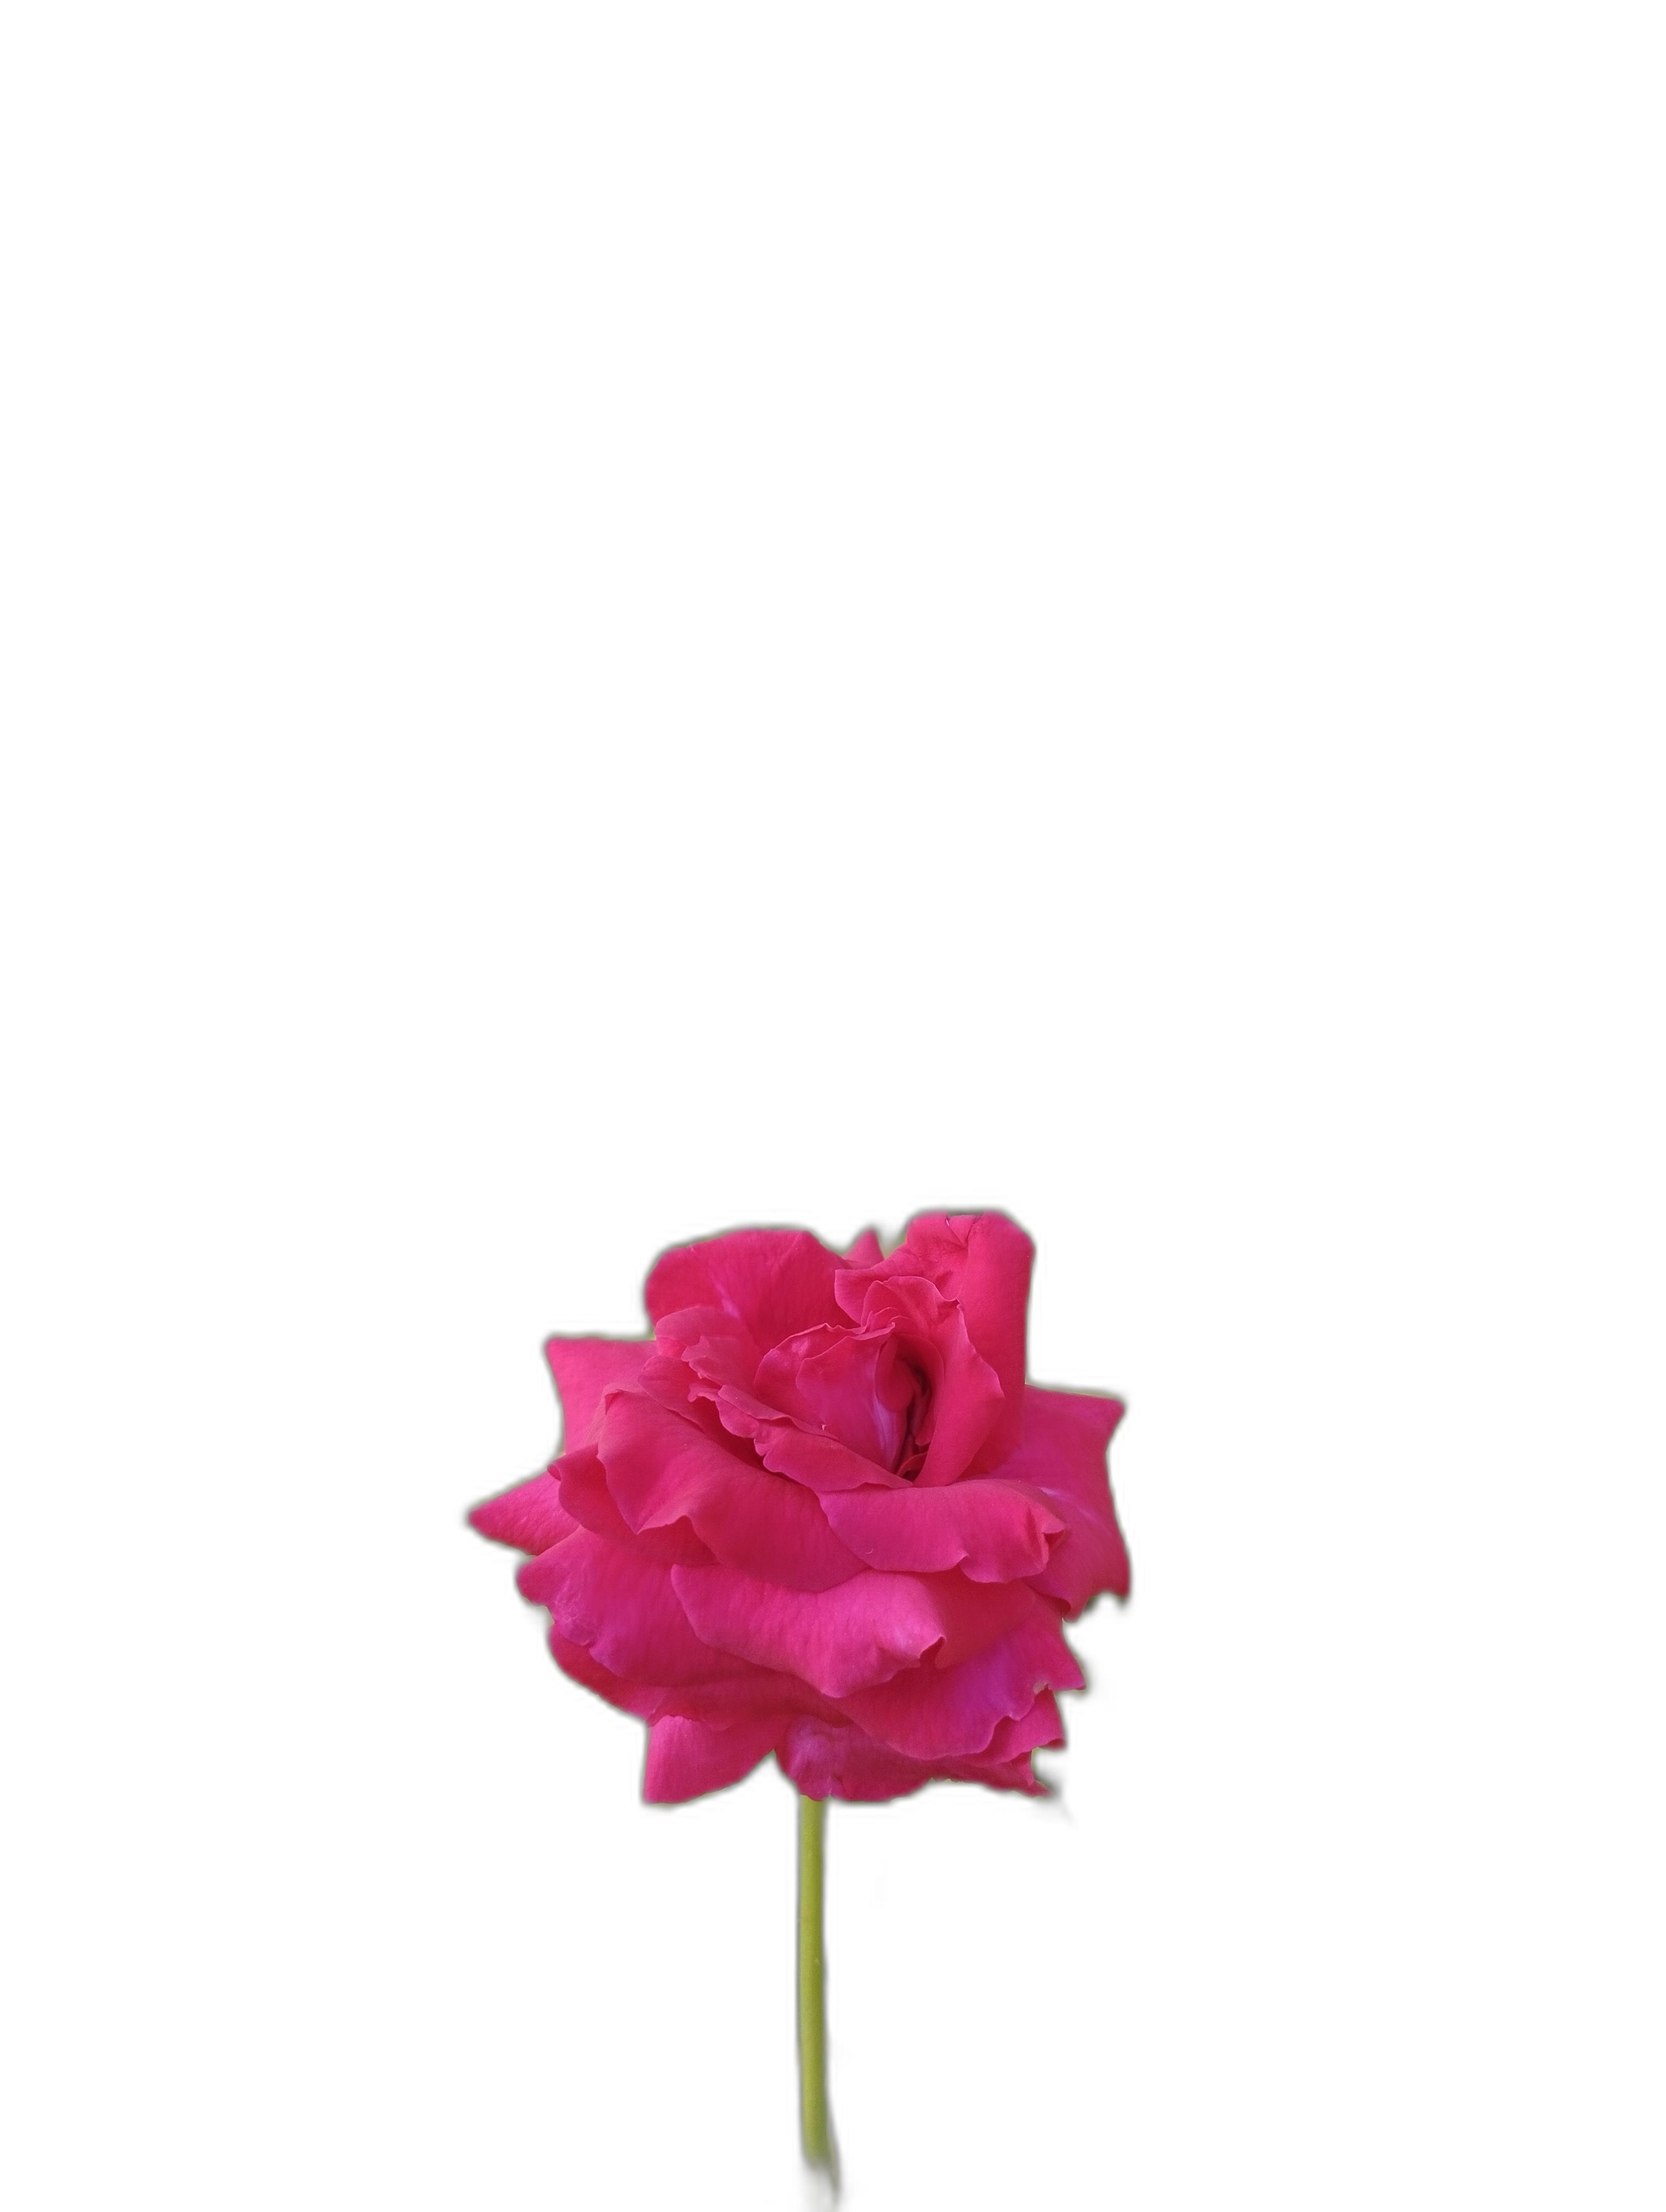
Label: Rose